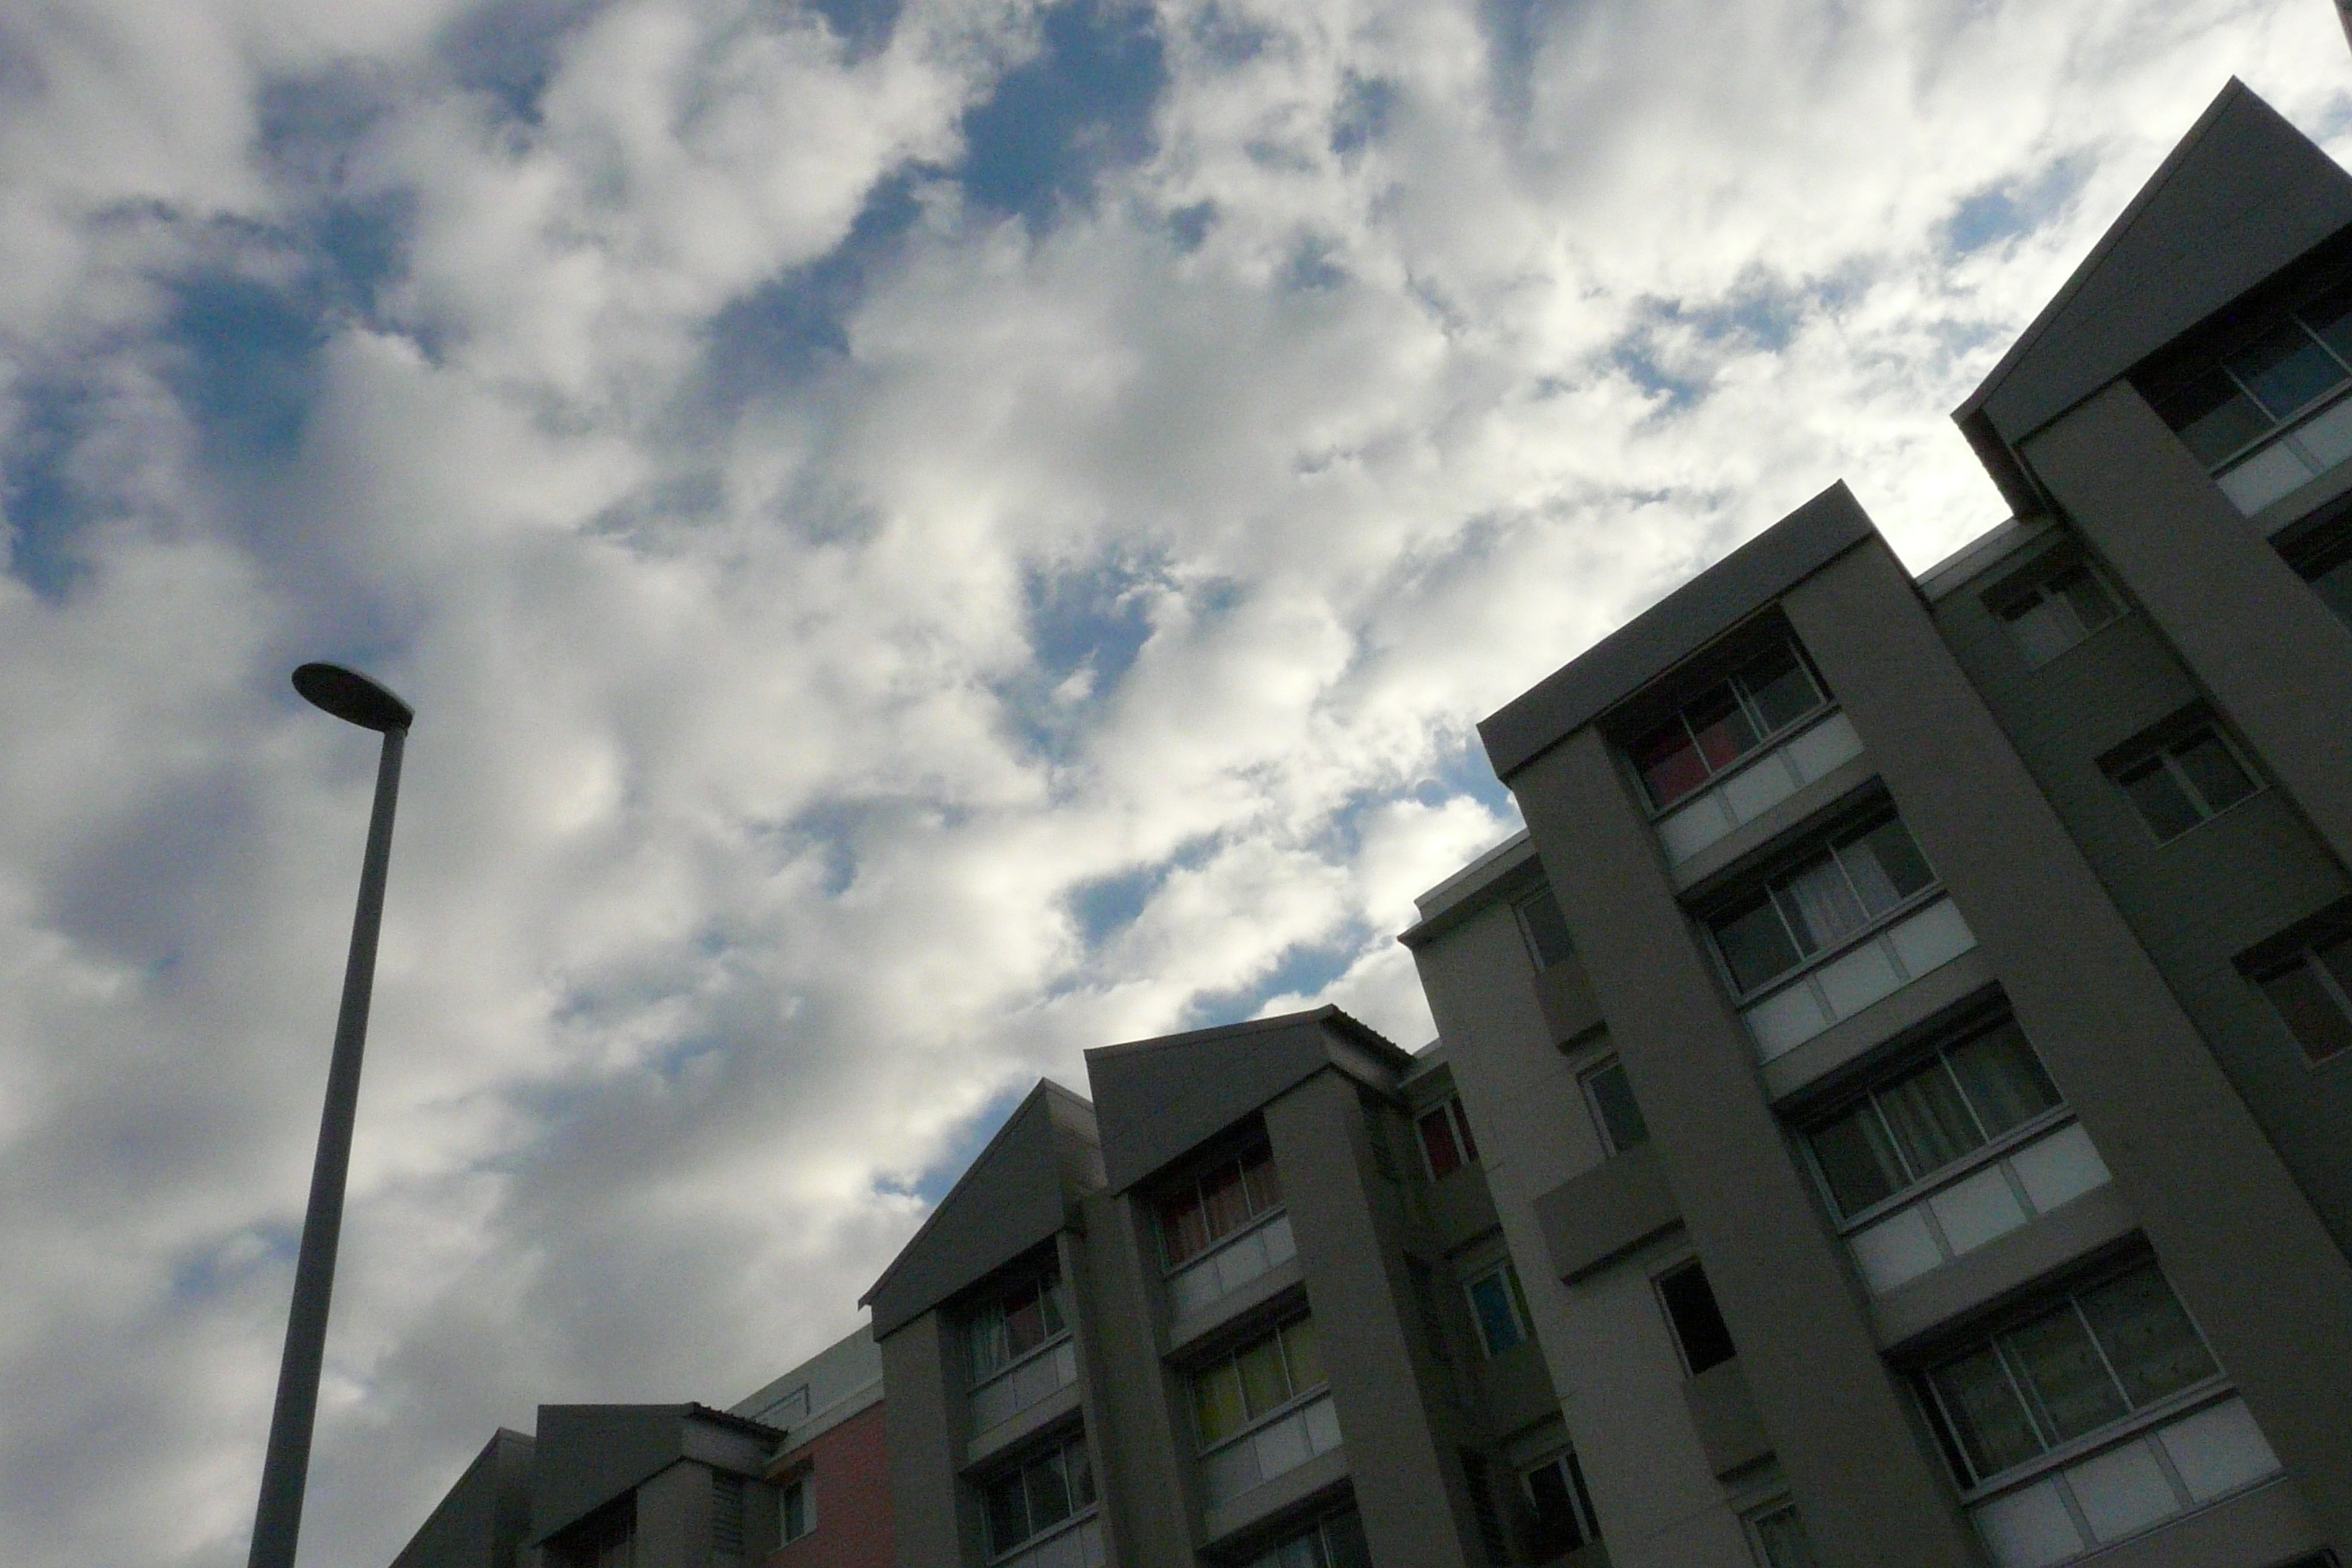
cloud, architecture, sky, skyscraper, downtown, facade, blue, lighting, tower block, neighbourhood, urban area, residential area